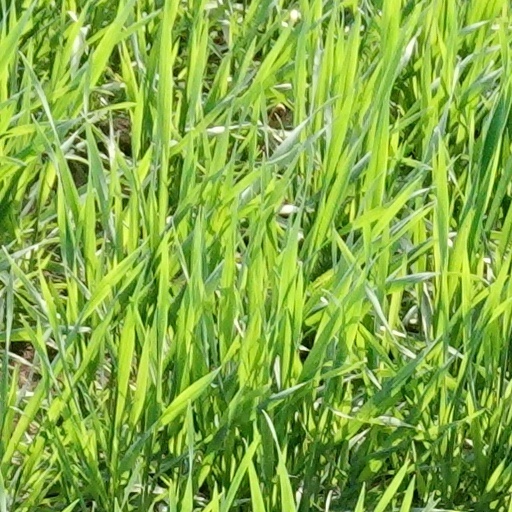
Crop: wheat